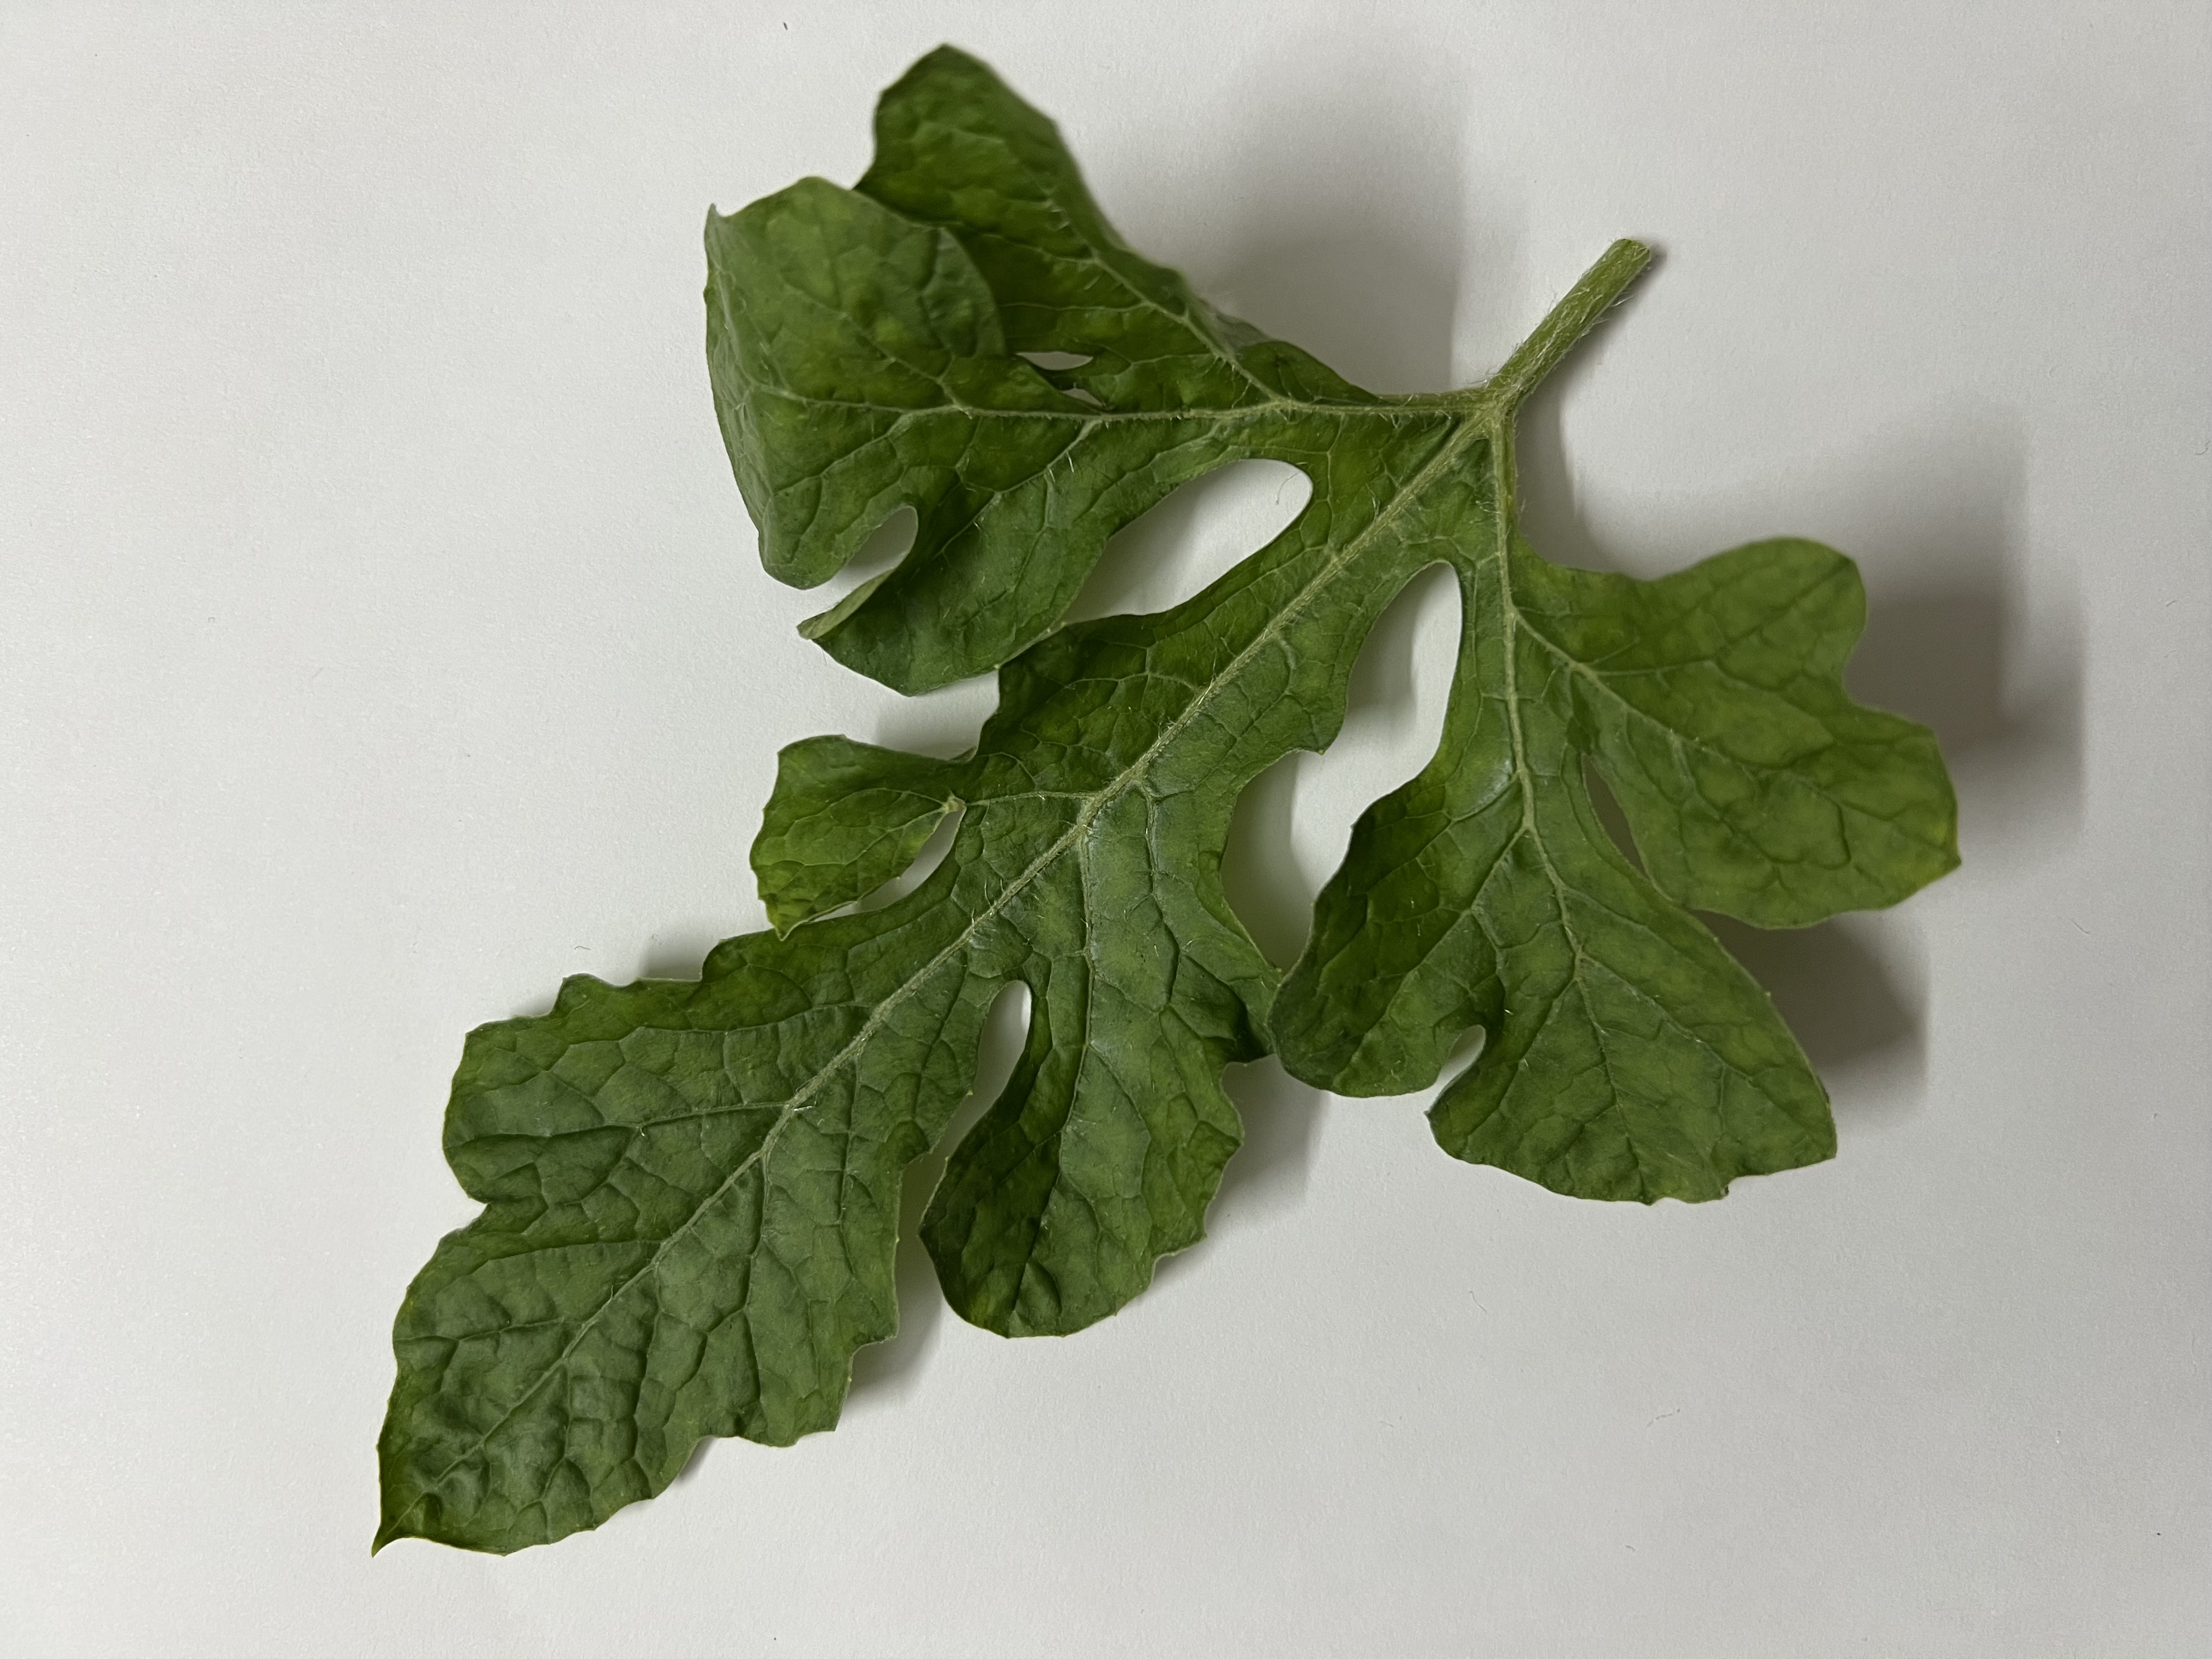
Label: Healthy